Company (2002 film)

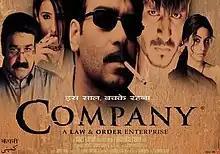
Film poster

Company is a 2002 Indian Hindi-language crime film directed by Ram Gopal Varma and written by Jaideep Sahni. The film stars Mohanlal, Ajay Devgan, Vivek Oberoi, Manisha Koirala, Antara Mali, and Seema Biswas. It marks Mohanlal's debut in Hindi cinema. It is the second film of Ram Gopal Varma's gangster trilogy and a sequel to "Satya" (1998). "Company" follows Chandu, a henchman of a gangster named Malik, with whom he forms a rapport that eventually falls apart after tension arises between them.